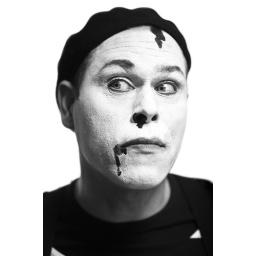
Mime in black and white